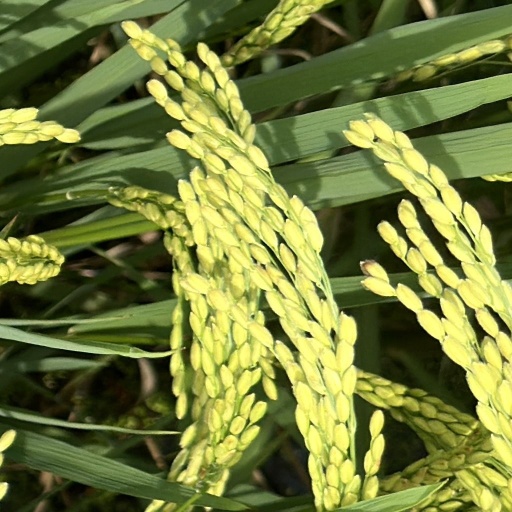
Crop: rice